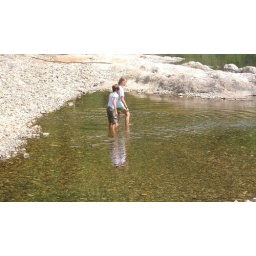
the girls enjoying a refreshing swim in the cold, clear Little Missouri River